Noorderzon

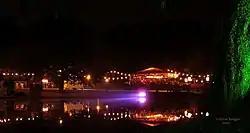
Noorderzon in 2007

The Noorderzon Festival is an annual festival in the Dutch city of Groningen taking place in the urban public park the Noorderplantsoen, usually for a period of eleven days beginning in the third week of August. The festival typically draws between 130,000 and 150,000 visitors.